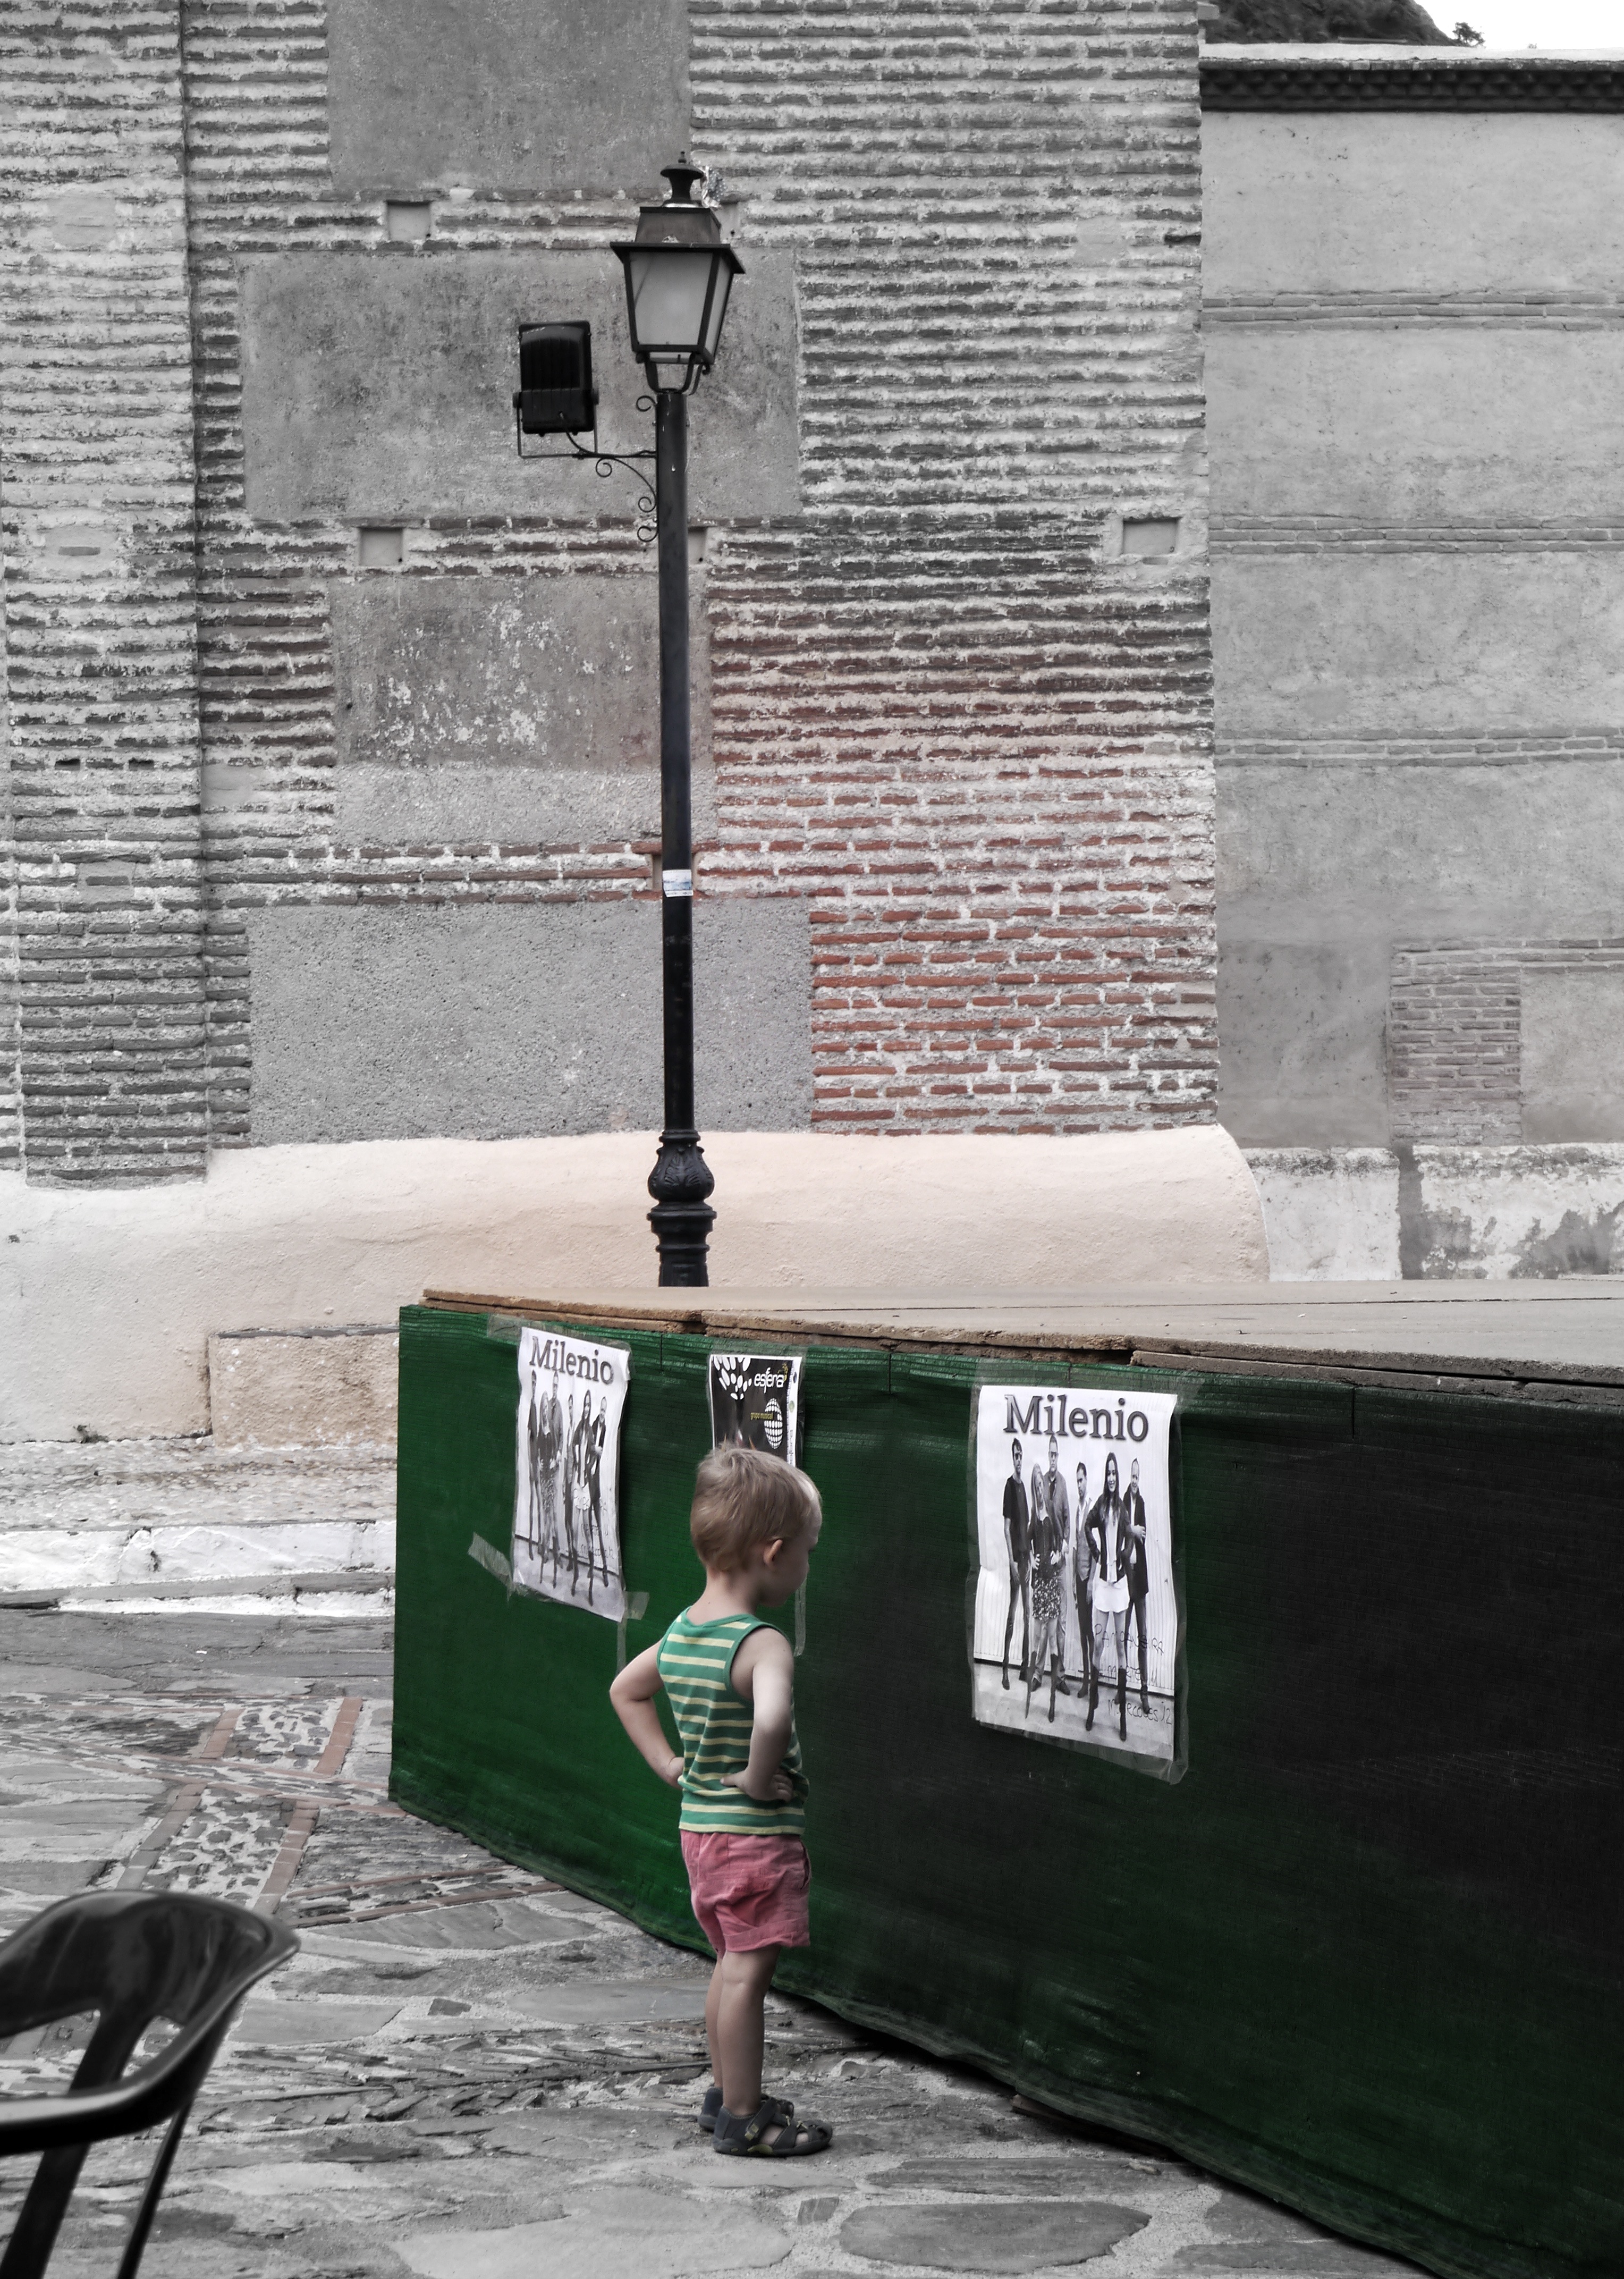
road, white, street, wall, village, statue, color, child, black, street art, sculpture, art, infrastructure, photograph, poster, image, urban area, of street, cuirous